Worksman Cycles

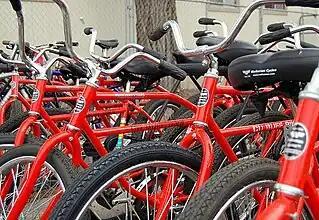
Worksman bike share fleet

The company also builds consumer-grade specialty products. Worksman Cycles offers numerous tricycles specifically designed for adult riders, including folding trikes. Worksman gears its products towards riders of all sizes, shapes, and ability levels. Specialty items include a two-seat side by side trike and a low rider semi-recumbent tricycle. Worksman offers classic retro-styled heavy duty cruiser bicycles used by bike share programs in cities and universities, owing to their heavy-duty nature. Worksman bikes can also be found at boardwalk bike rental shops and bike tour operators. Every Worksman model offers numerous customization options and is built-to-order. Certain Worksman models are available at retail outlets; however, the company primarily conducts its business in direct-to-consumer fashion.